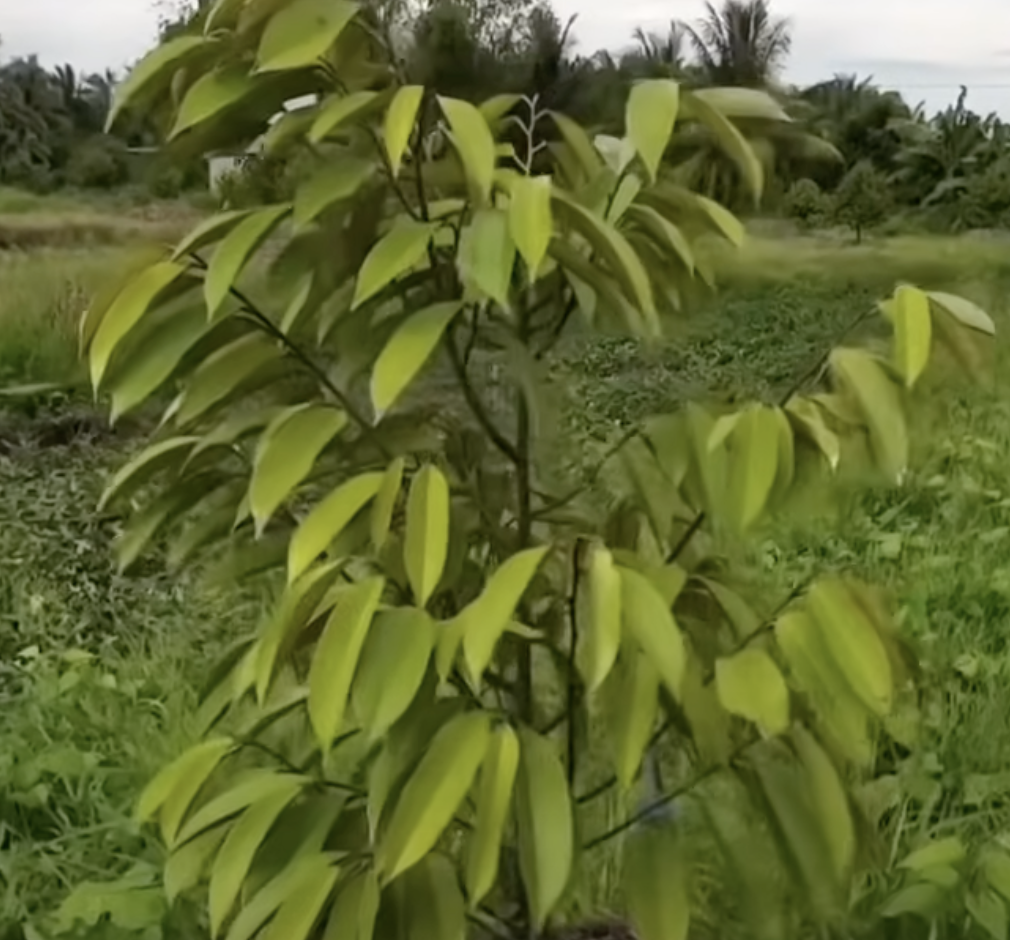
Label: yellow_leaf